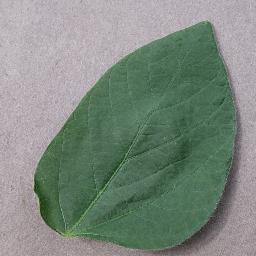
Label: Soybean___healthy